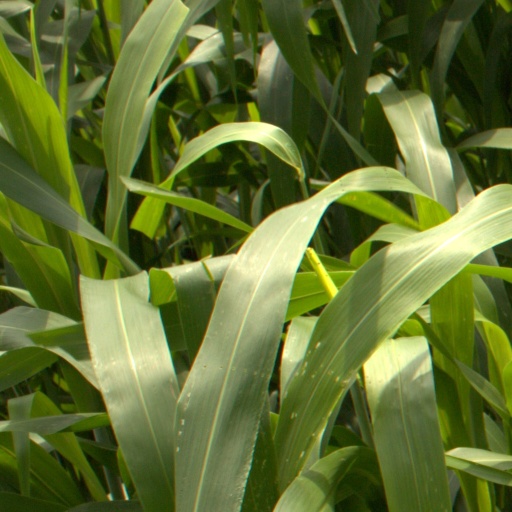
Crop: sorghum